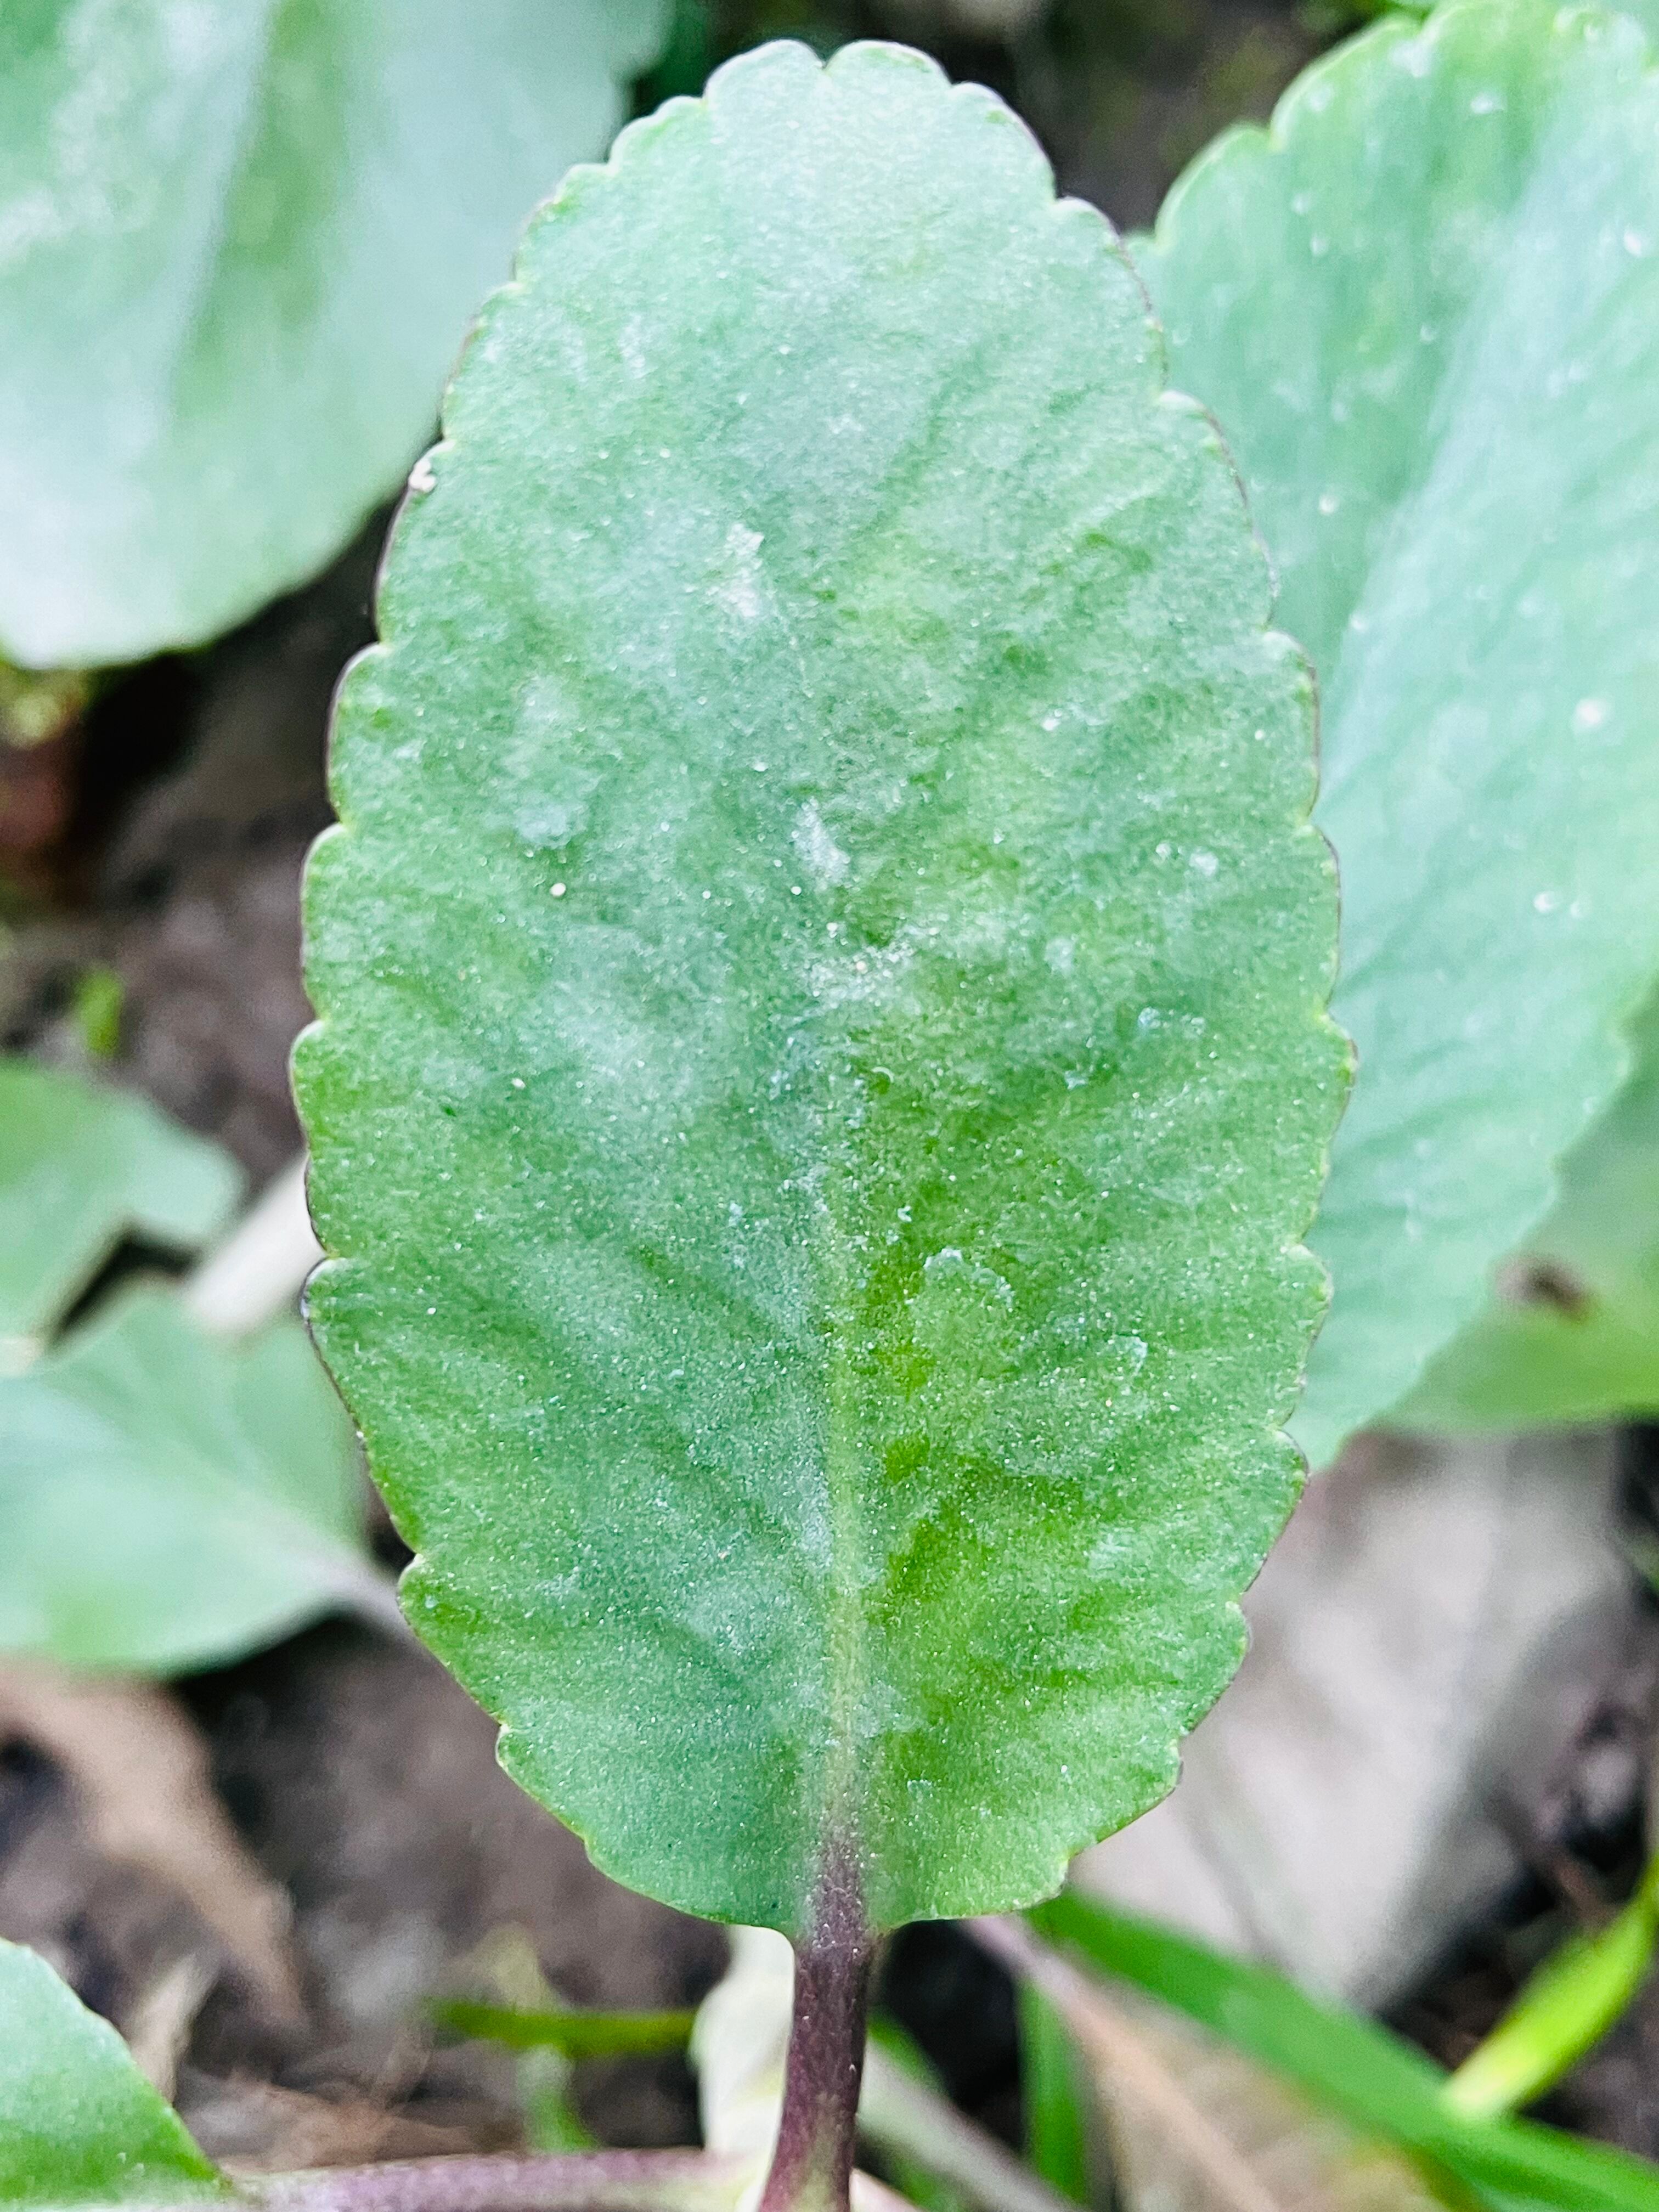
Plant species: kalanchoe-pinnata